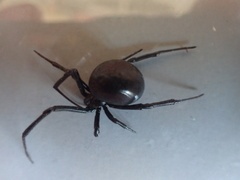
Species: Lactrodectus_hesperus